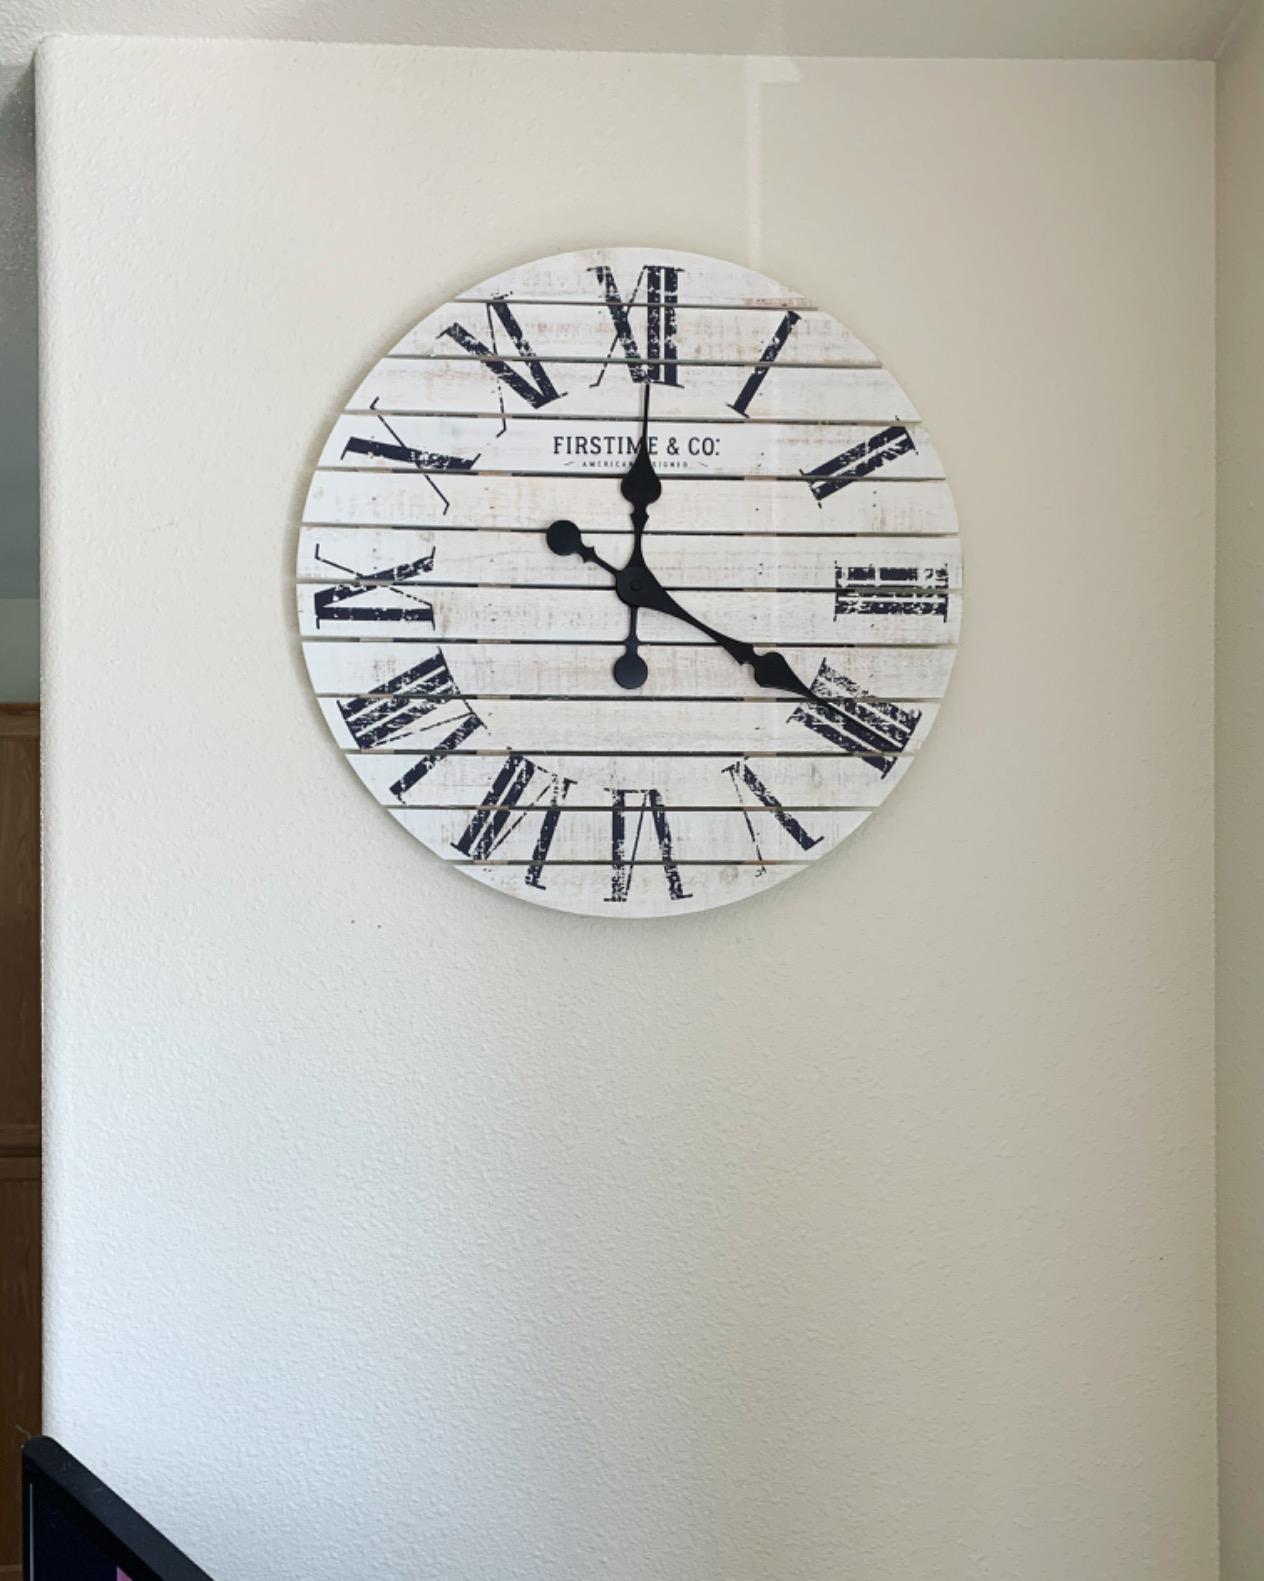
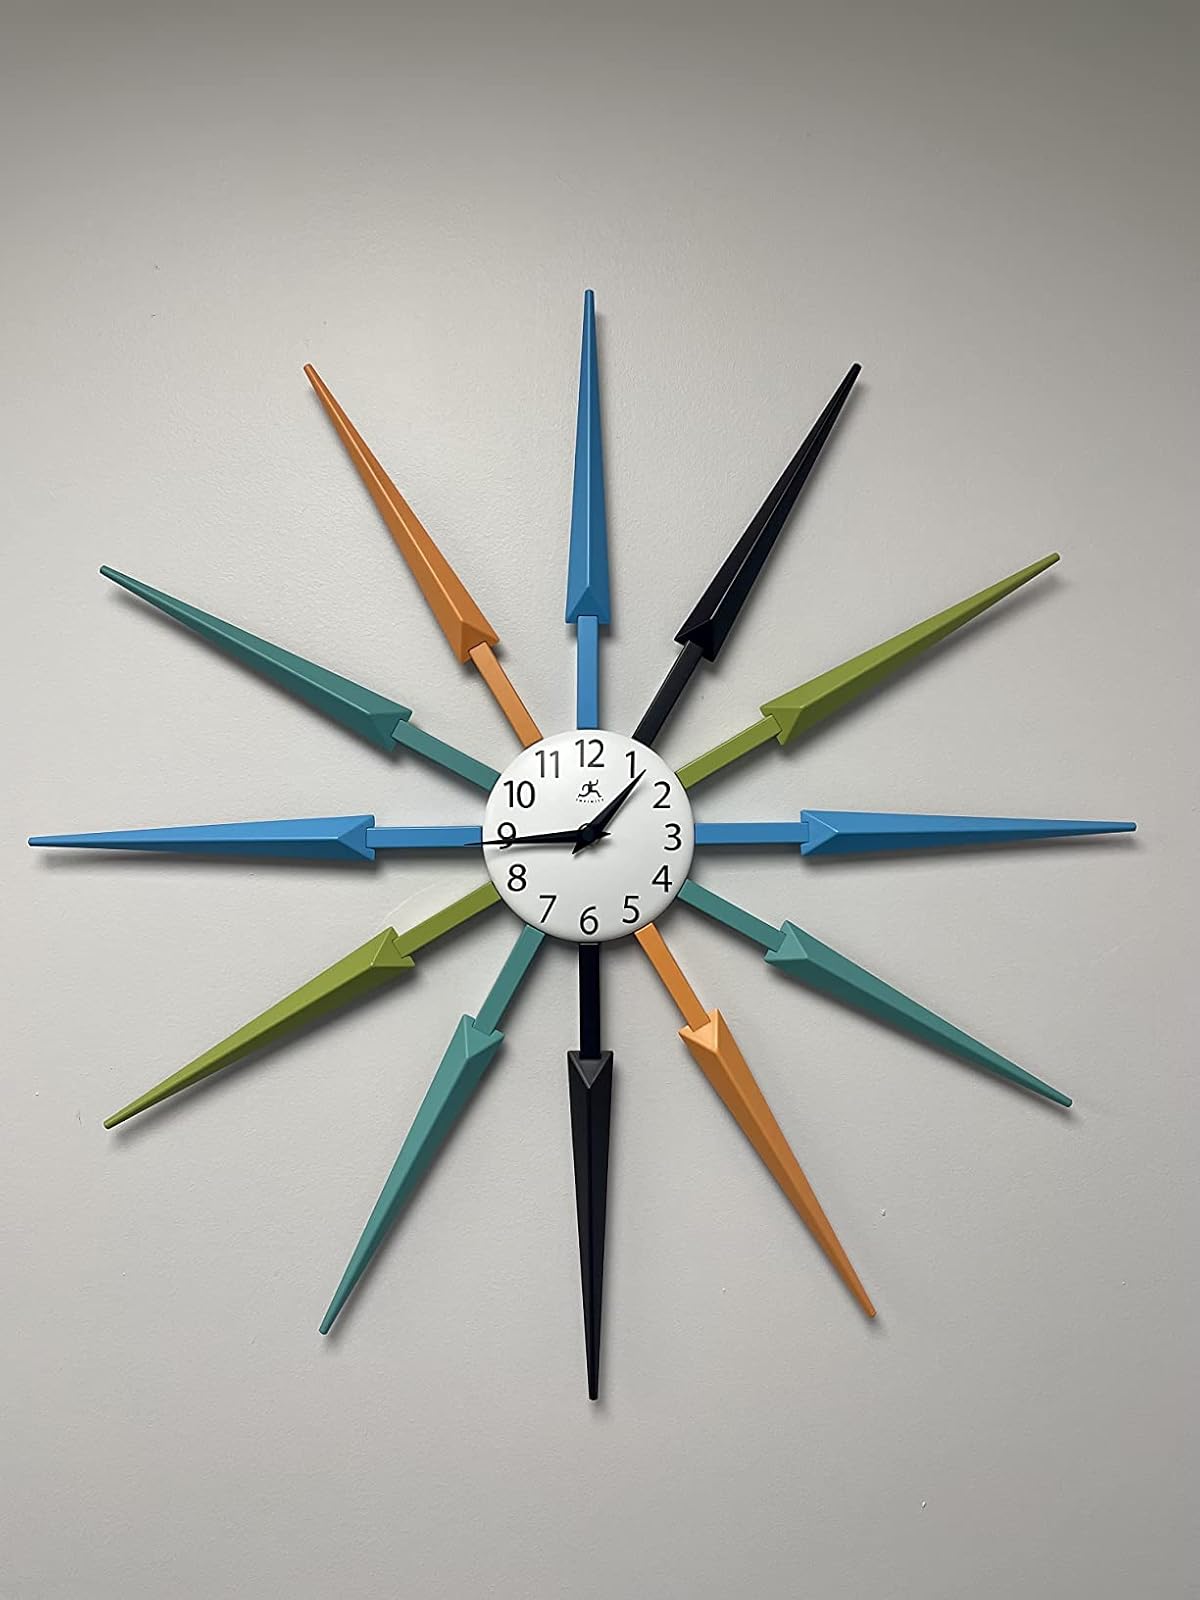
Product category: clock
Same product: no